Marina Kudriavtseva

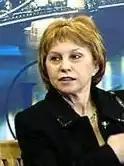
Kudriavtseva in 2004

Marina Grigorevna Kudriavtseva (née Titova) (born 1 June 1952) is a Soviet figure skating coach and former competitor. She married her coach Viktor Kudriavtsev and has one son named Anton. After her competitive career, she coached skaters Elena Sokolova, Viktoria Volchkova, and Alexander Uspenski among others.